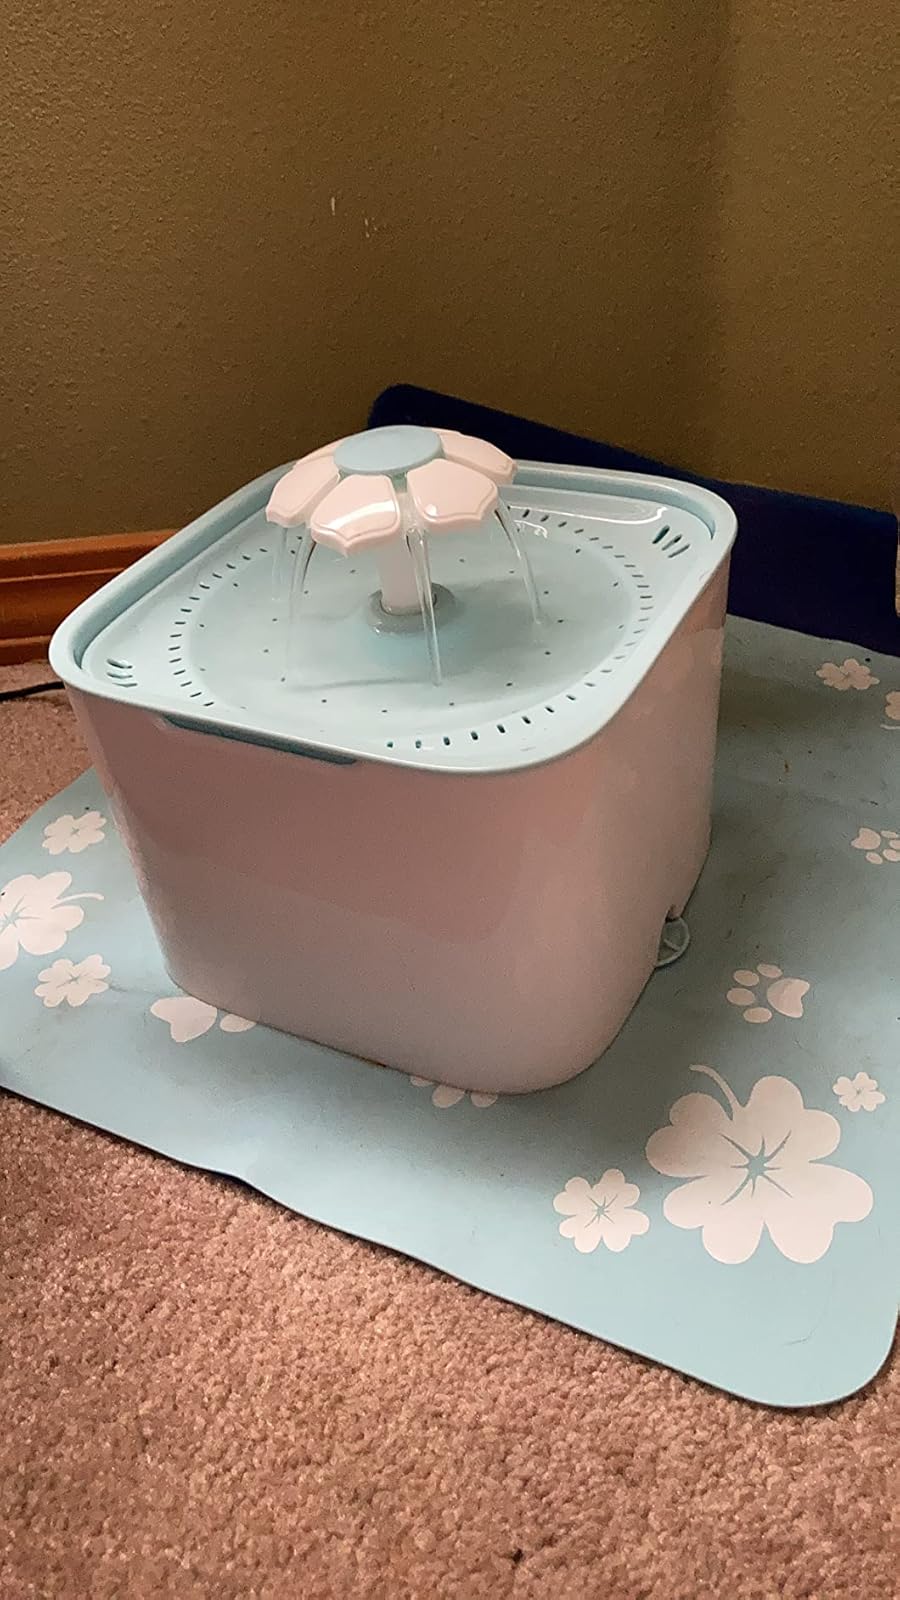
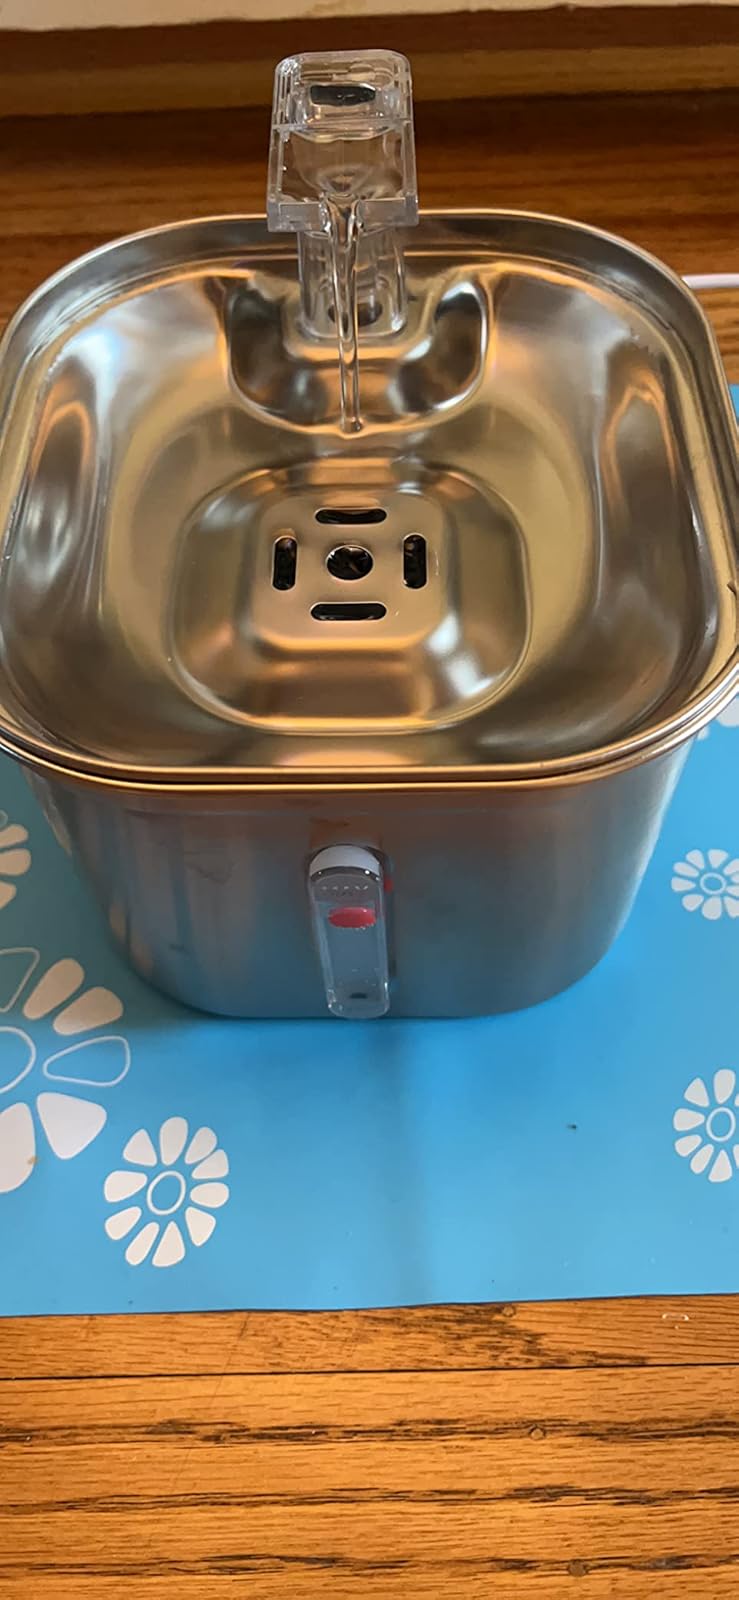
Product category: items_bowl
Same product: no